Parama Veera Chakra

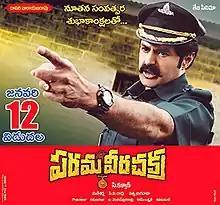
Promotional poster

Parama Veera Chakra is a 2011 Indian Telugu-language action film produced by C. Kalyan on Teja Cinema banner and directed by Dasari Narayana Rao as his 150th film. Starring Nandamuri Balakrishna, Ameesha Patel, Neha Dhupia, Sheela Kaur and Jayasudha. The music is composed by Mani Sharma.